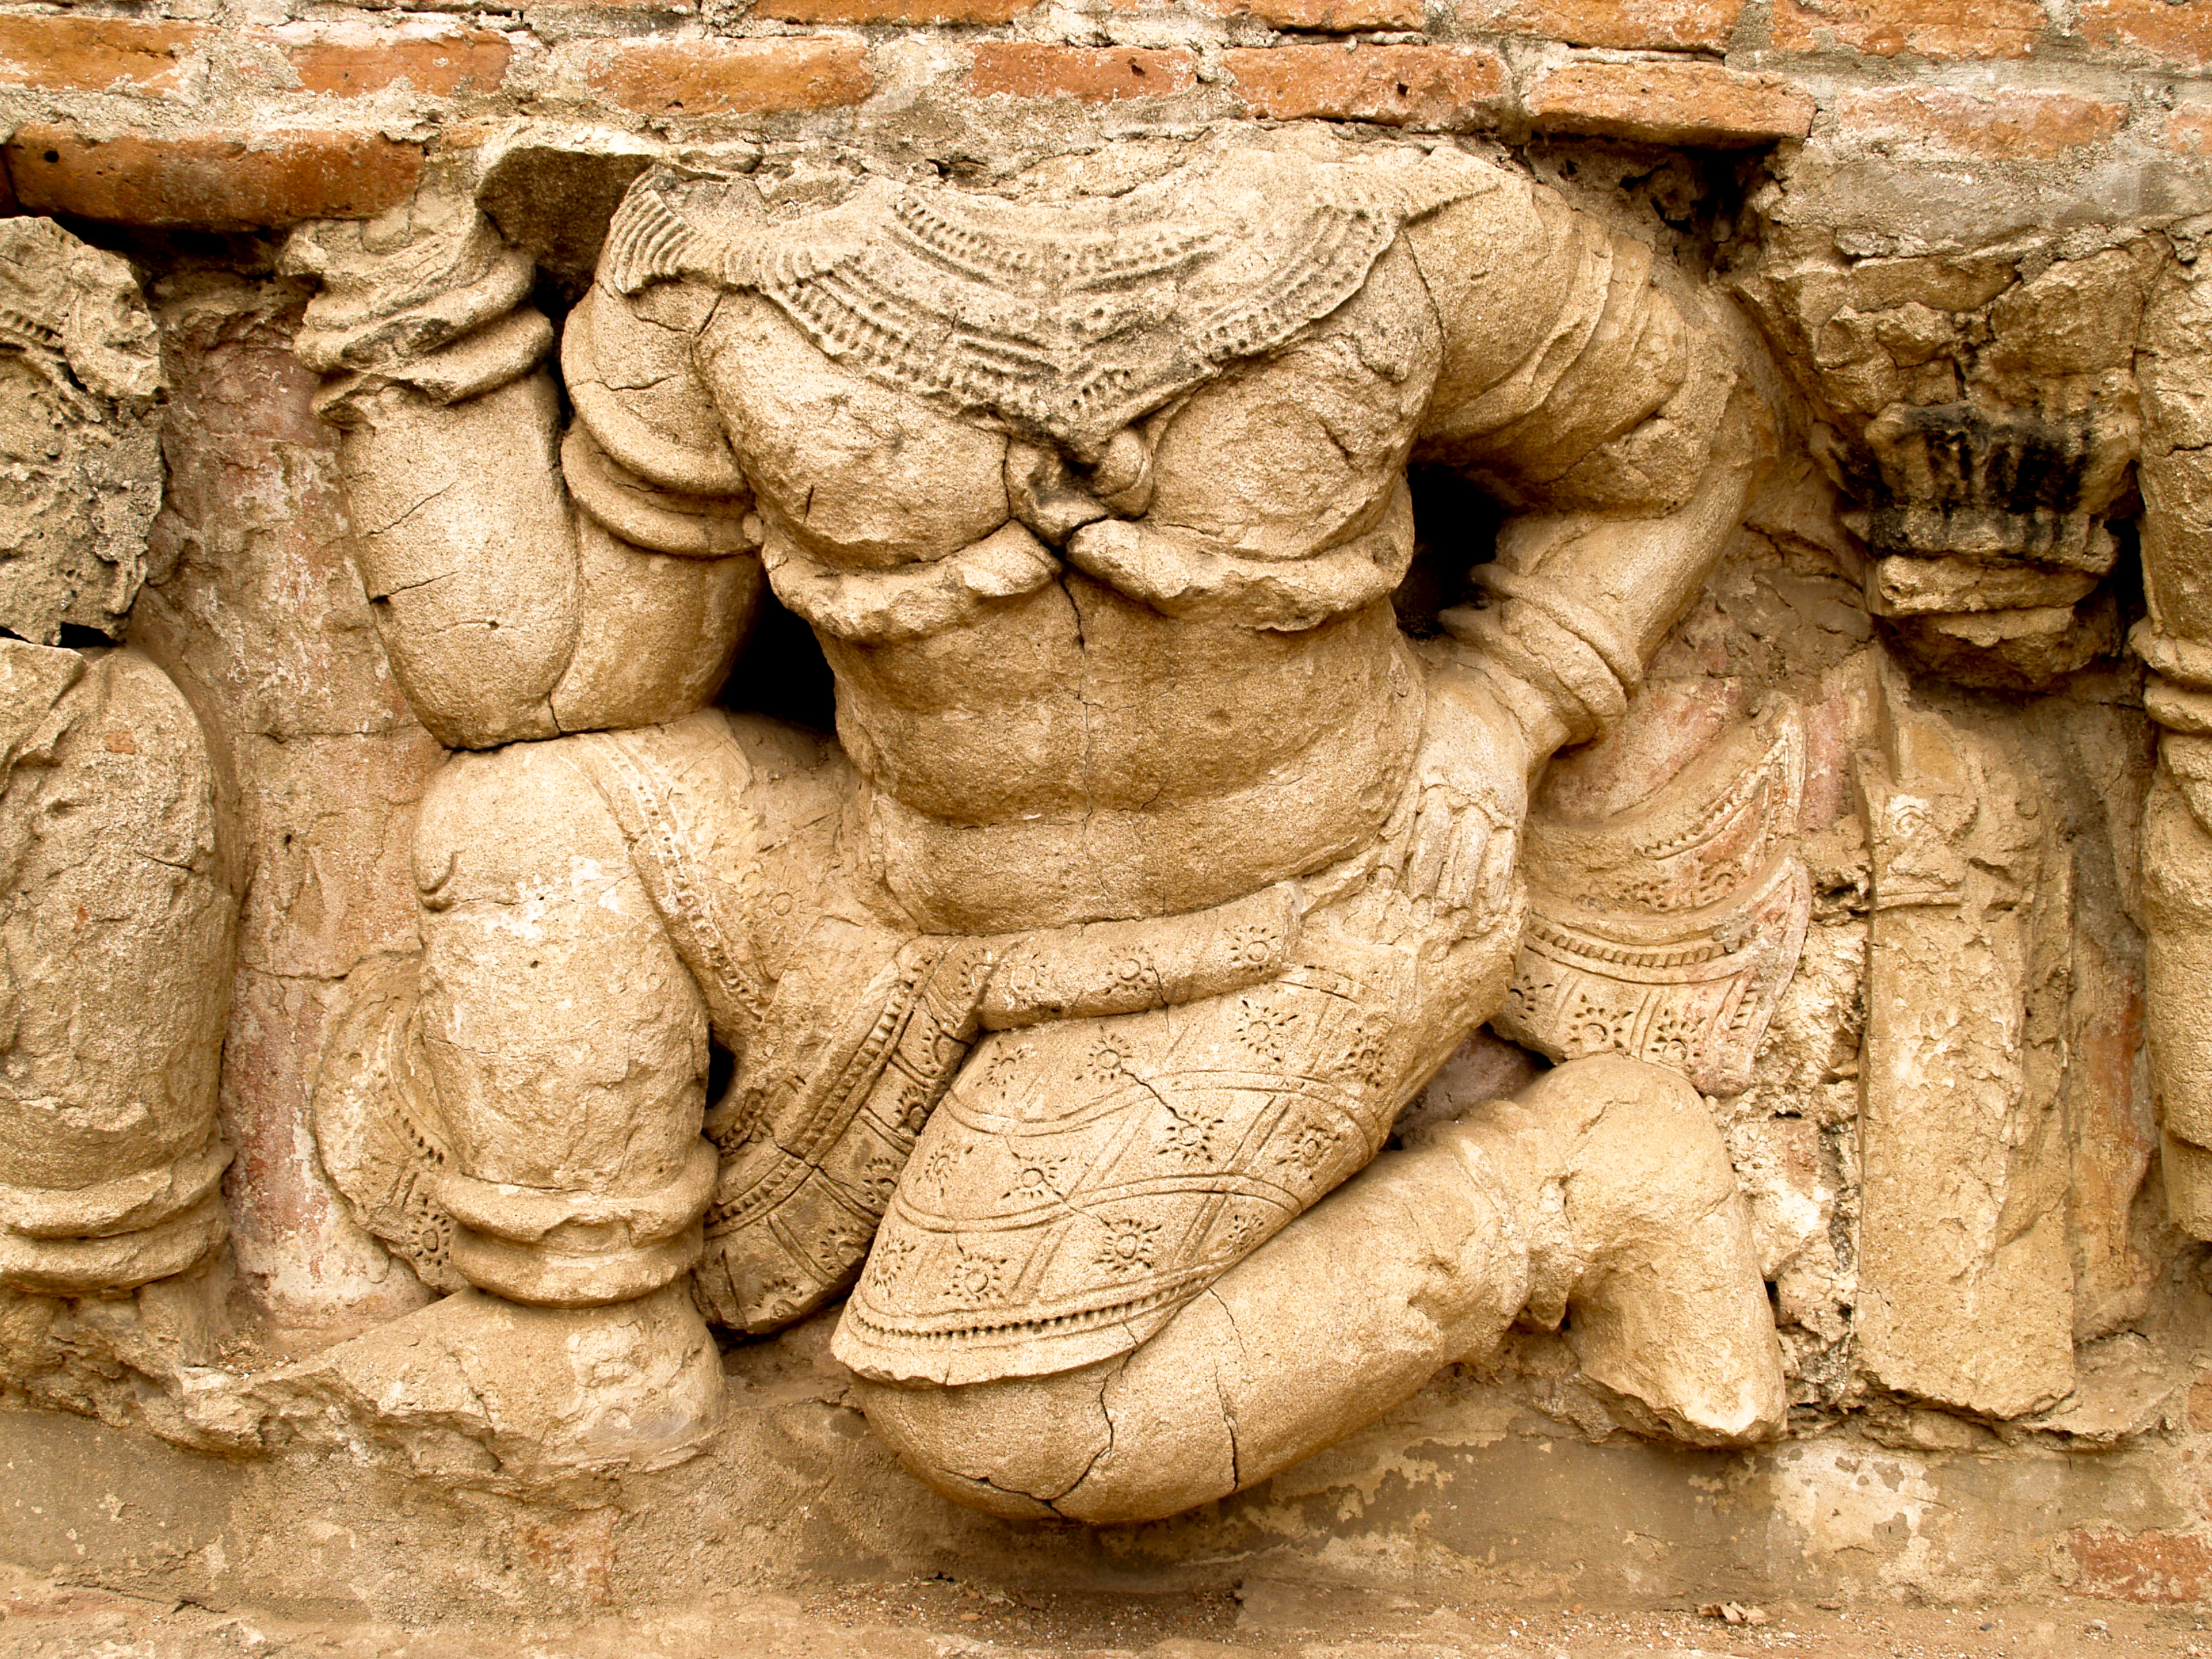
thailand, culture, travel, temple, asia, architecture, historic, buddha, pagoda, tourism, park, old, statue, ayutthaya, siam, religious, ayutthaya historical park, thai, landmark, bangkok, buddhism, building, heritage, ancient, kingdom, religion, art, traditional, statues, sculpture, stone carving, ancient history, archaeological site, relief, carving, classical sculpture, history, artifact, rock, mythology, middle ages, monument, hindu temple